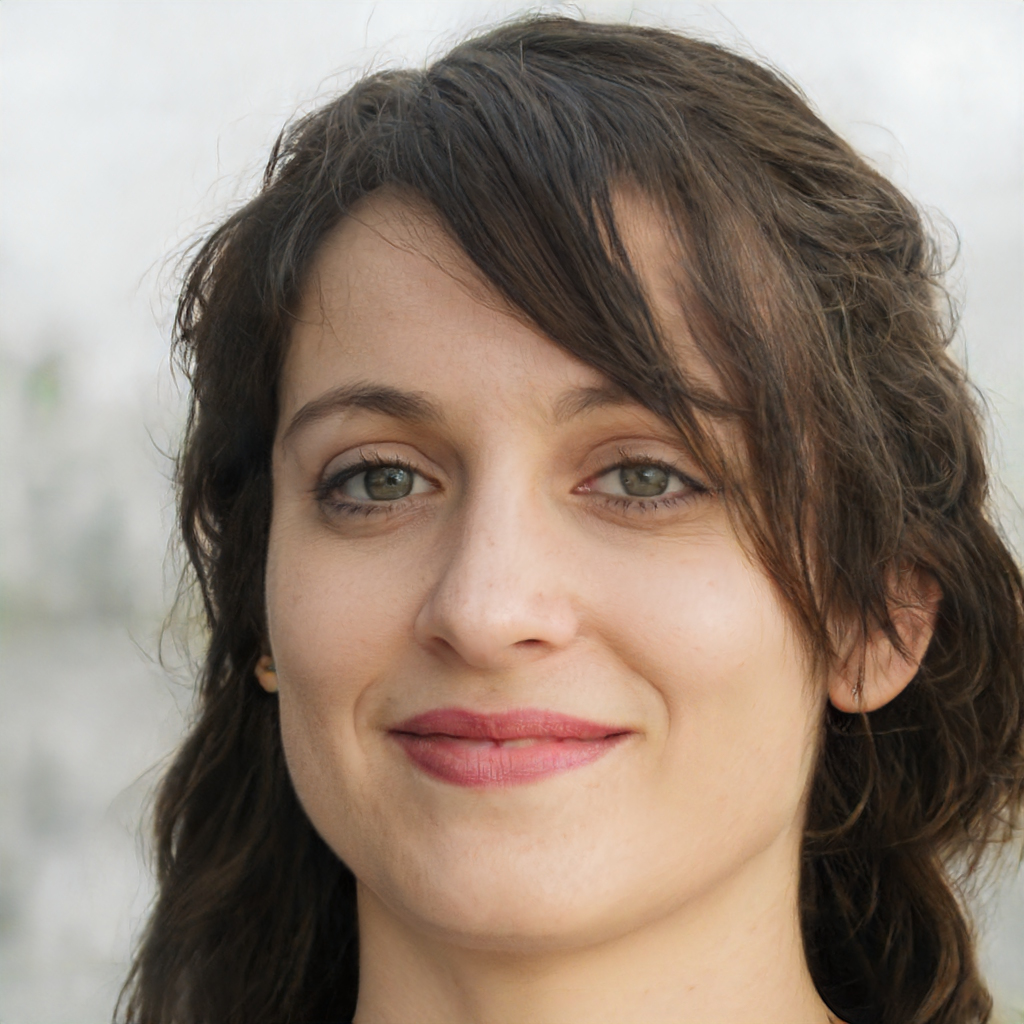
Portrait style: Real Portrait